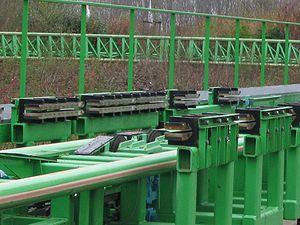
Goliath sont des montagnes russes assises du parc Walibi Holland, localisées à Dronten, aux Pays-Bas. Le parcours est similaire à des hyper montagnes russes sauf que l'attraction fait 46 mètres de haut et non 60 mètres. Intamin AG désigne ces montagnes russes par le terme mega-lite, c'est-à-dire une attraction ayant l'aspect d'hyper montagnes russes.